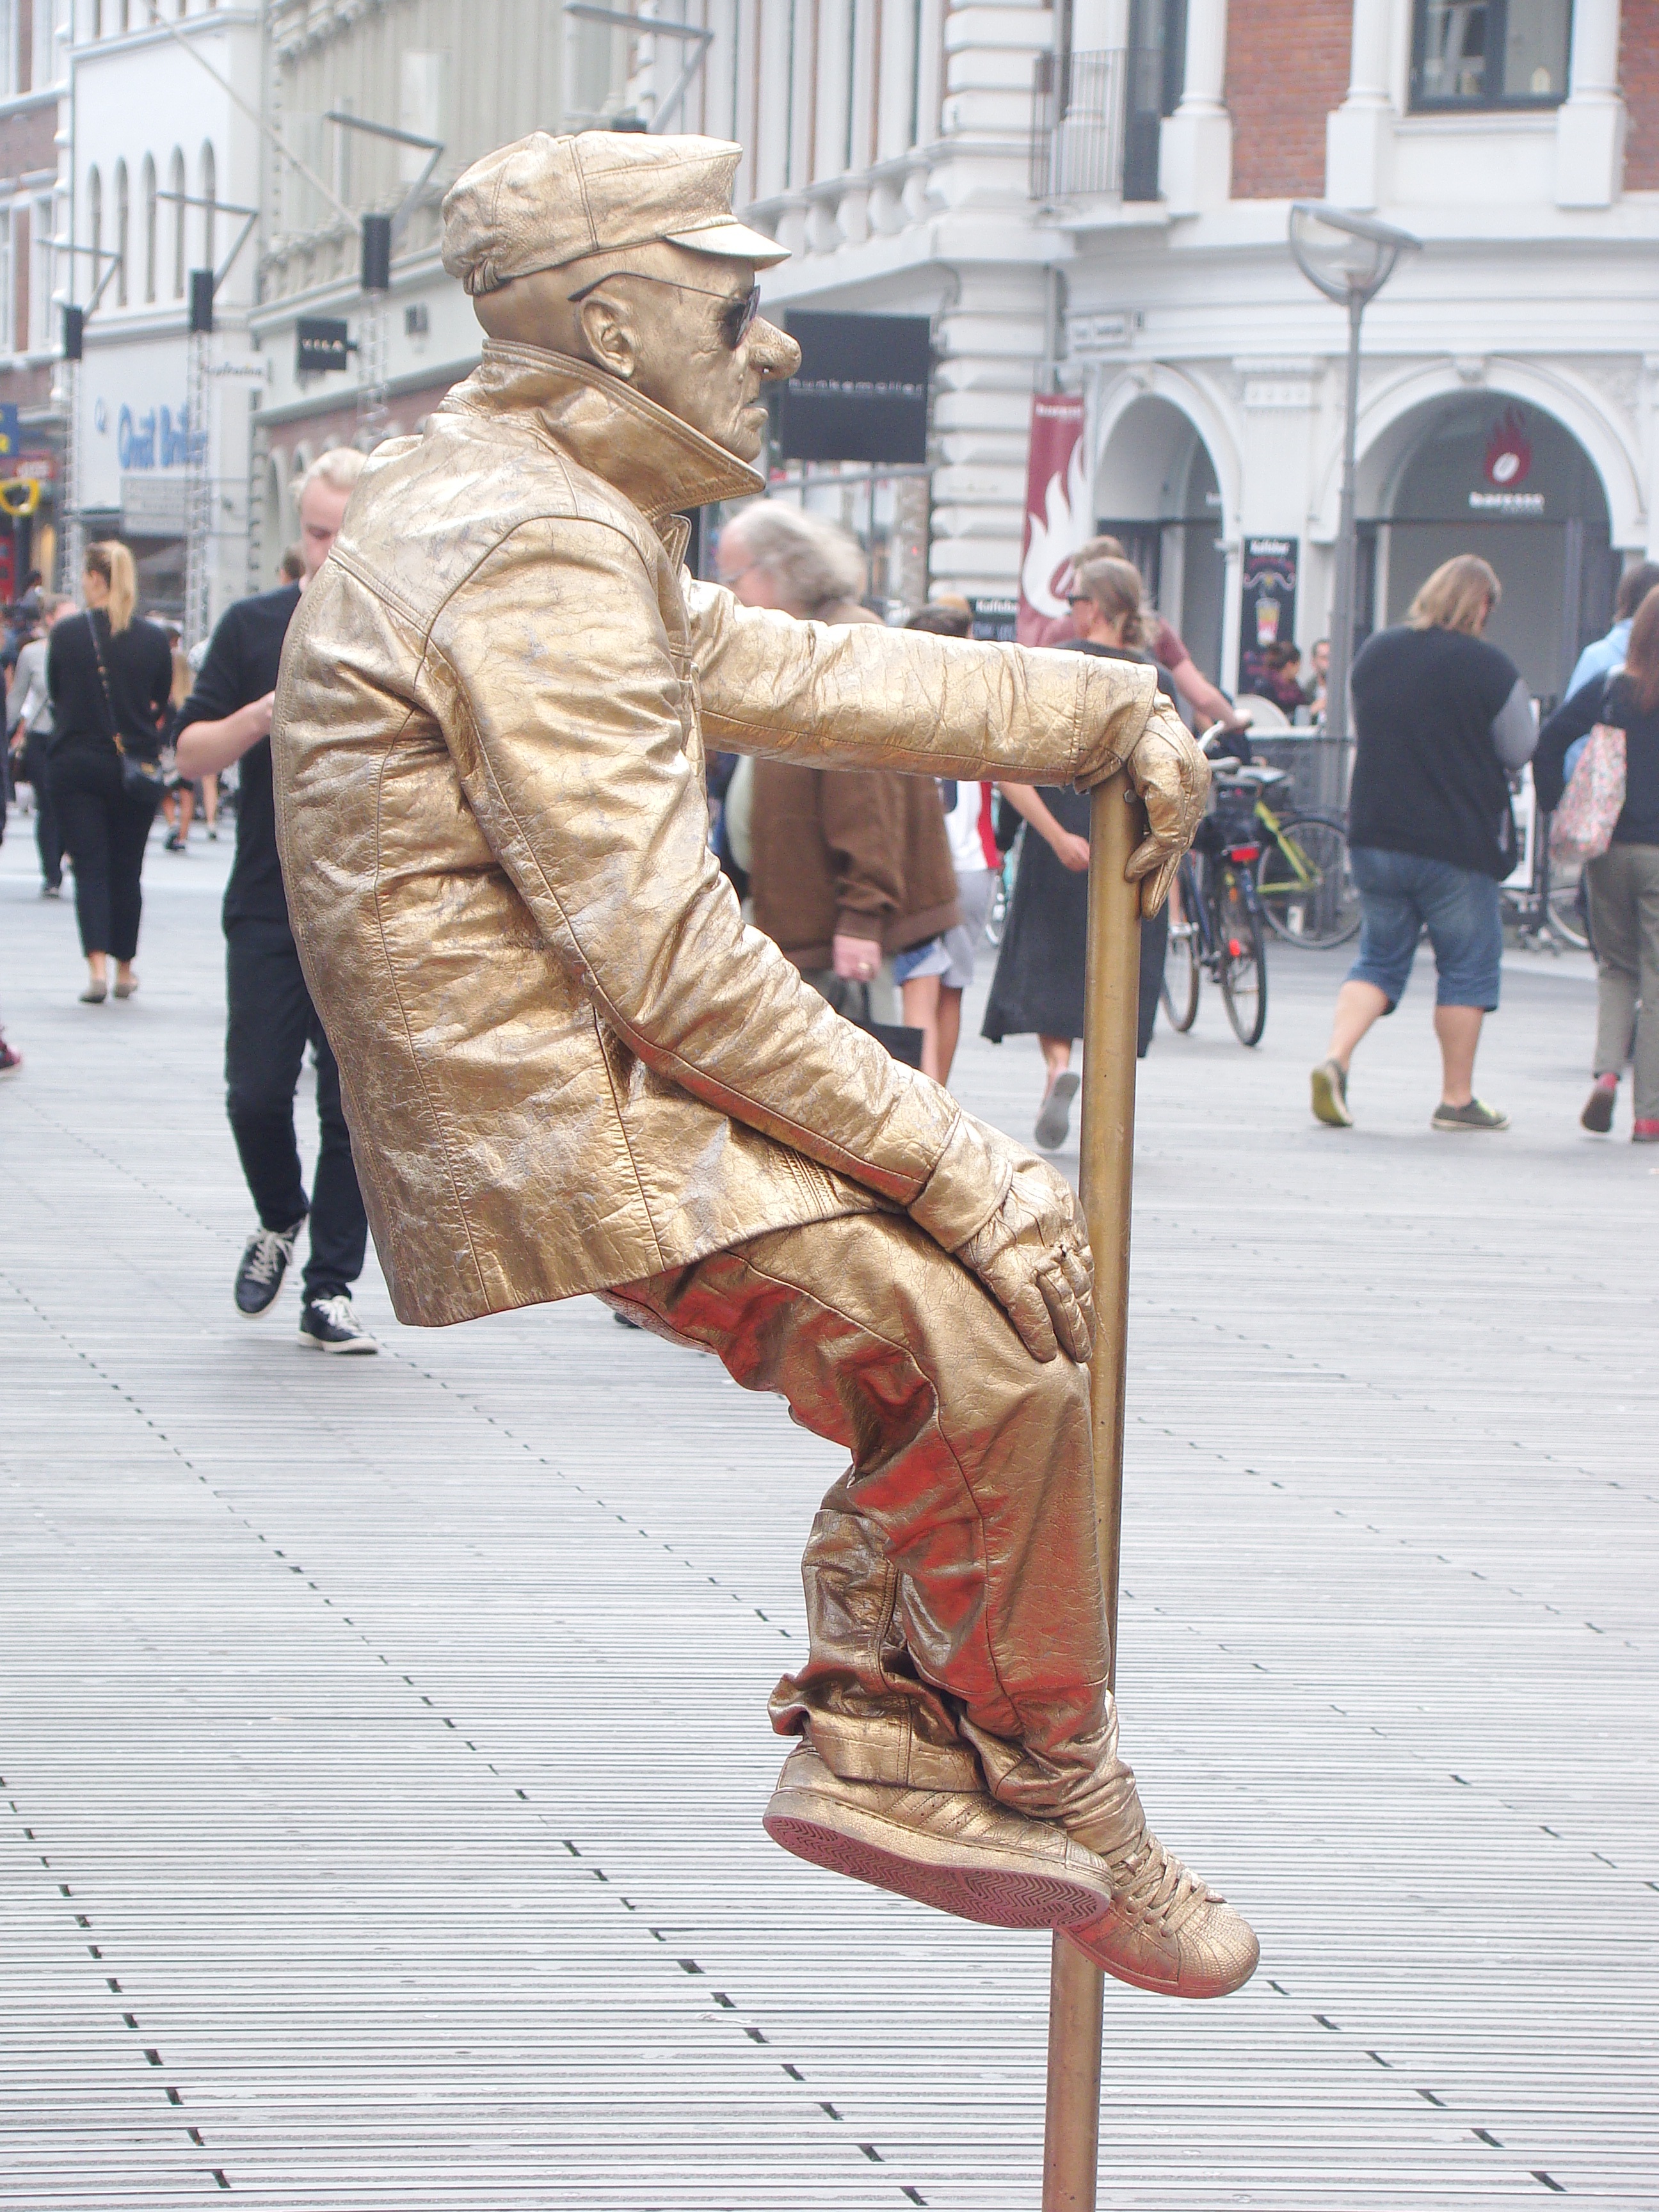
pedestrian, road, street, statue, spring, fashion, busking, clothing, performance art, street performer, street artist, infrastructure, busker, living statue